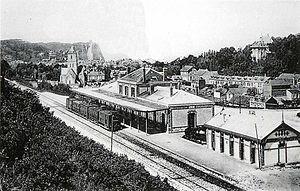
Rame voyageurs en gare d'Etretat au début du XXème siècle.
La ligne des Ifs à Étretat est une courte antenne ferroviaire française à écartement standard et à voie unique, de 15 km sise dans le département de la Seine-Maritime qui desservait la station balnéaire d'Étretat à partir de gare des Ifs située sur la ligne de Bréauté-Beuzeville à Fécamp. Inaugurée en 1895, elle est fermée à tout trafic depuis 1972 mais, non déferrée, elle a connu une nouvelle vie dans le cadre d'un petit chemin de fer touristique.
Étretat est une commune française située dans le département de la Seine-Maritime en région Normandie.